Irina Krush

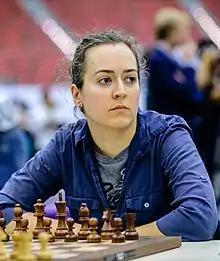
Krush at the 42nd Chess Olympiad, 2016

Irina Borisivna Krush (born December 24, 1983) is an American chess Grandmaster. She is the only woman to earn the GM title while playing for the United States. Krush is an eight-time U.S. Women's Champion and a two-time Women's American Cup Champion.